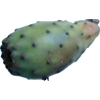
Label: cactus_fruit_green